Lennart Nyman

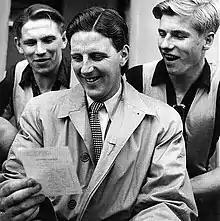
Nyman in 1950 together with Hammarby IF together with players Allan Sparr (left) and Hans Nell (right).

Lennart Nyman (25 June 1917 – 25 August 1998) was a Swedish football coach and sports administrator, best known for being the first ever manager of the Sweden national team between 1962 and 1965. He was also the chairman of multi-sport club Hammarby IF for 25 years, the longest-serving in its history.